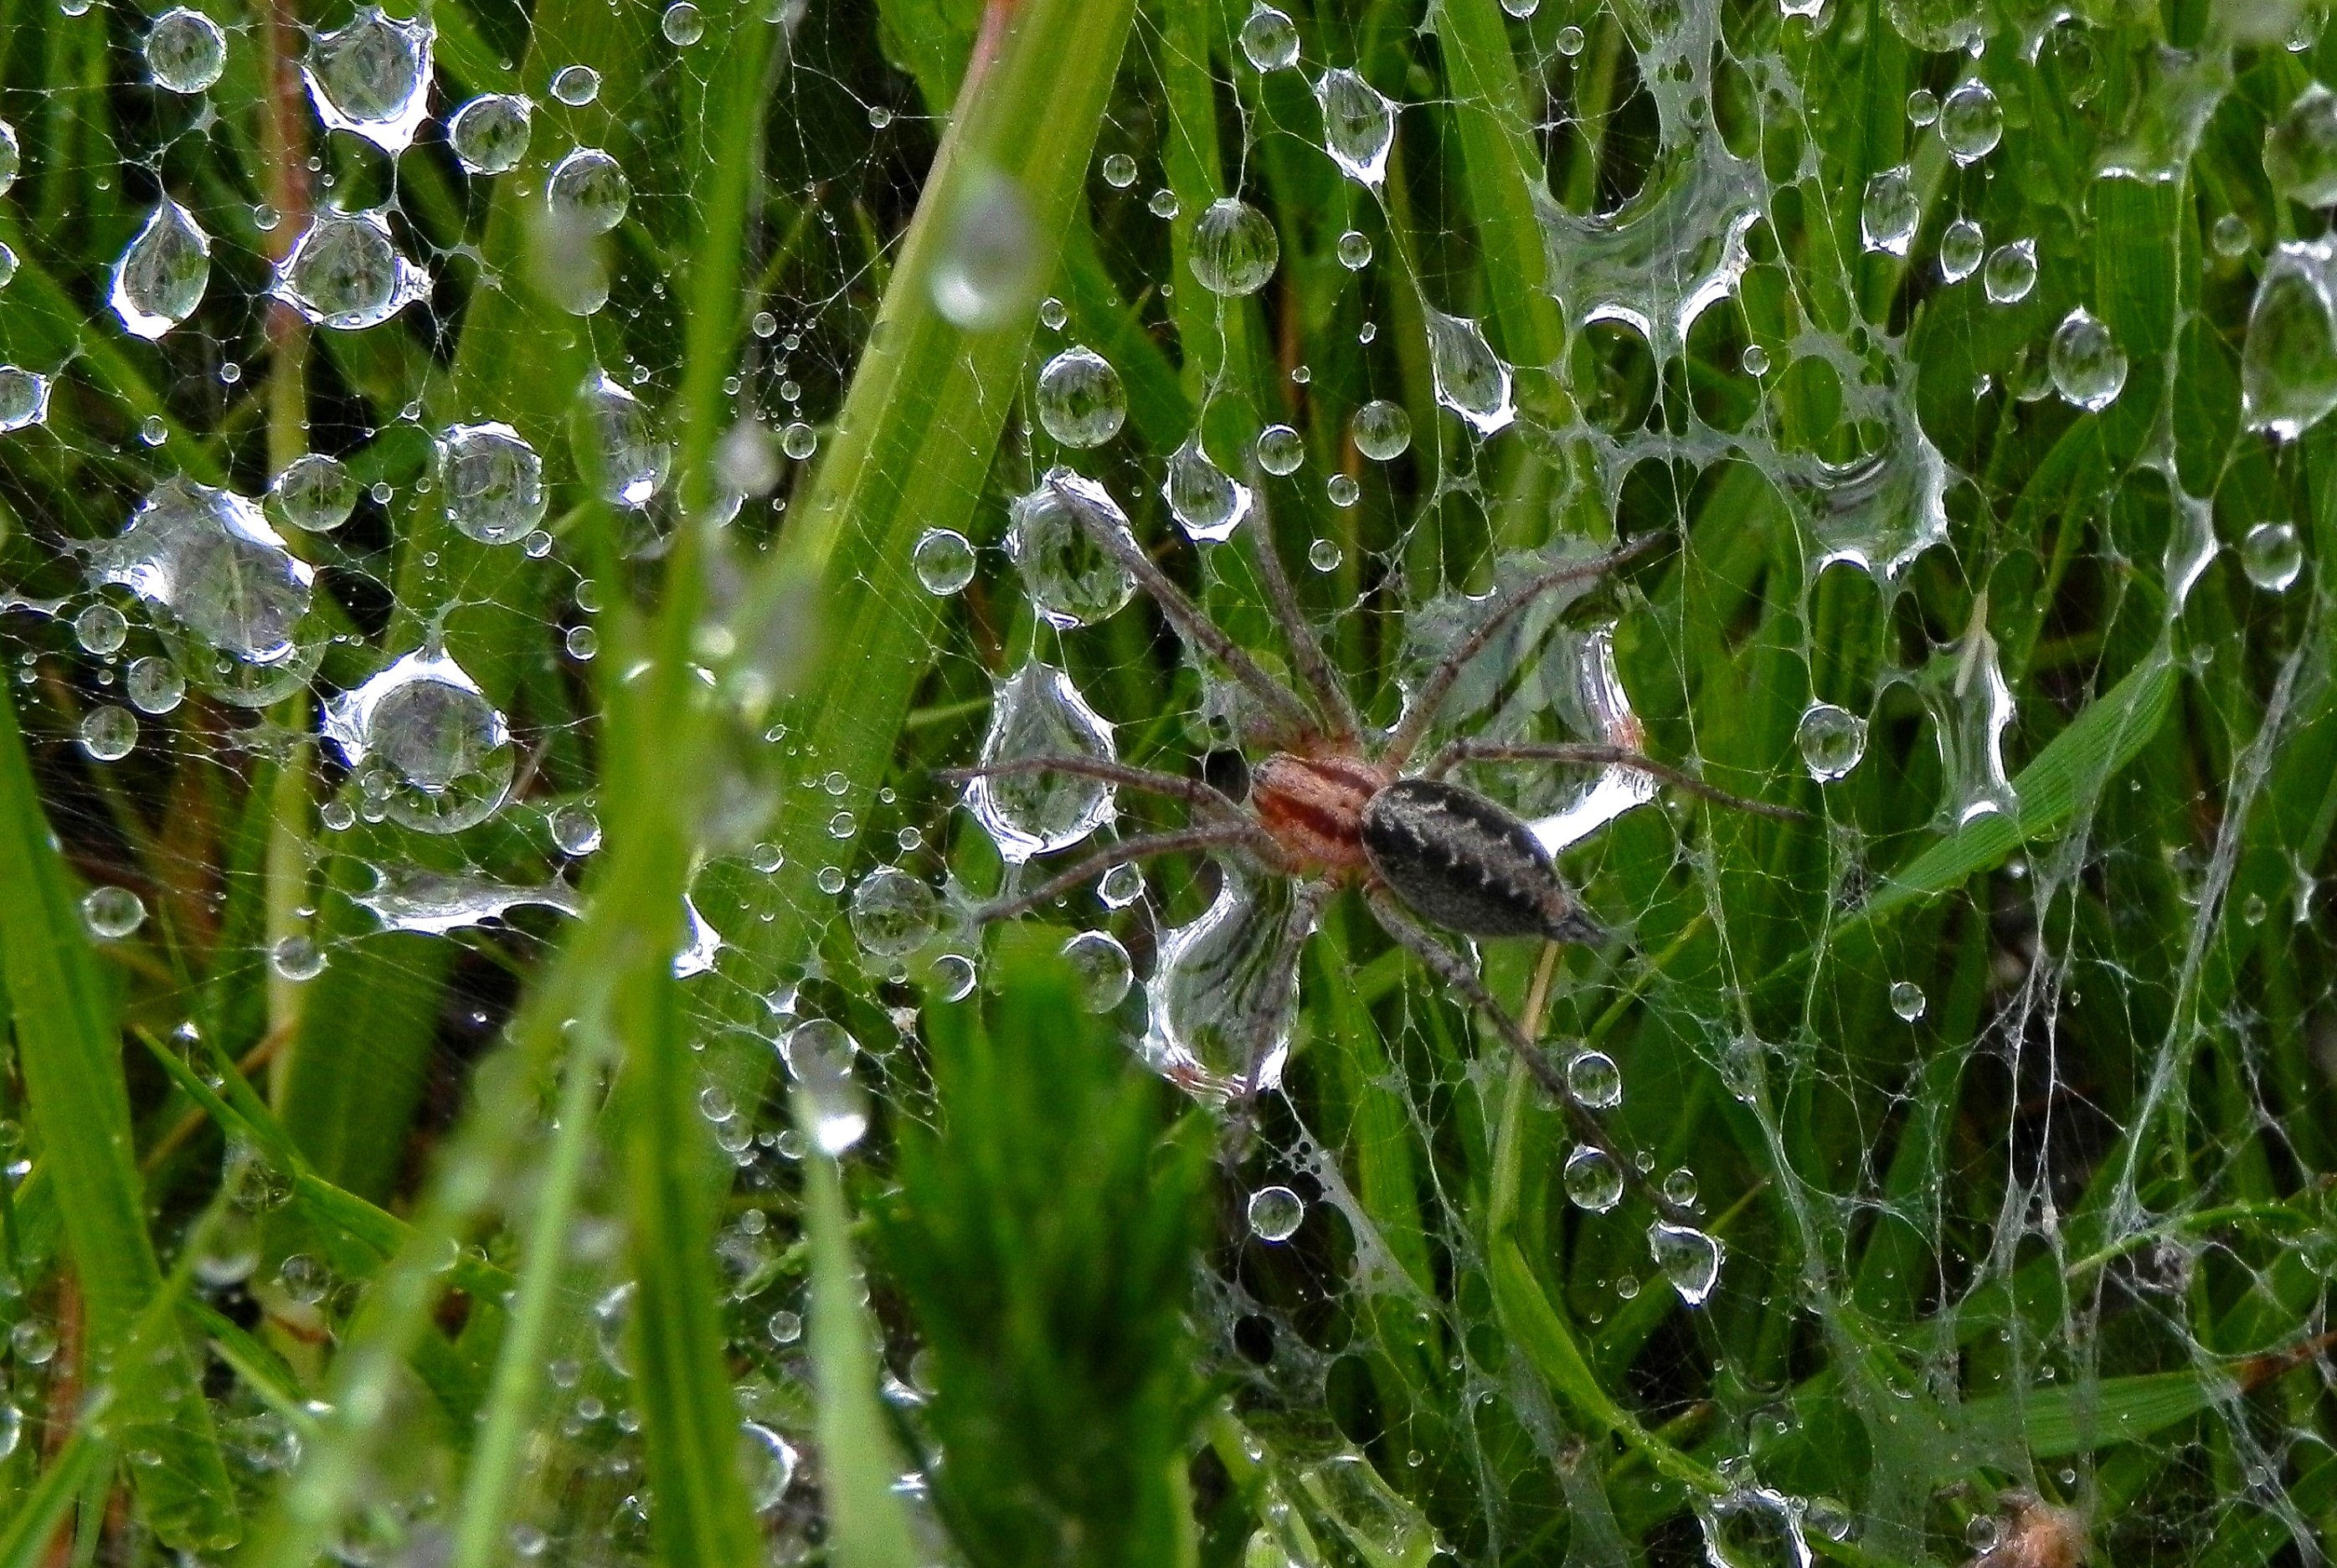
water, nature, grass, dew, plant, lawn, meadow, leaf, flower, wildlife, green, macro, botany, flora, fauna, invertebrate, wildflower, spider, animals, arachnid, moisture, ggl1, animales, macro photography, flowering plant, grass family